UT Rio Grande Valley Vaqueros men's basketball statistical leaders

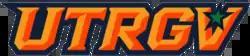

The UT Rio Grande Valley Vaqueros men's basketball statistical leaders are individual statistical leaders of the Texas–Rio Grande Valley Vaqueros men's basketball program in various categories, including points, three-pointers, assists, blocks, rebounds, and steals. Within those areas, the lists identify single-game, single-season, and career leaders. As of the next college basketball season in 2024–25, the Vaqueros represent the University of Texas Rio Grande Valley (UTRGV) in the NCAA Division I Southland Conference.